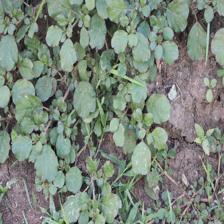
Label: BroadLeafWeed